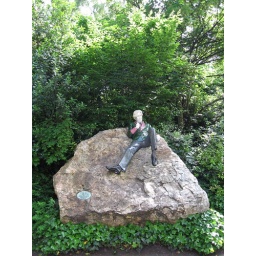
He's always sitting on that rock near his house.